Darrio Melton

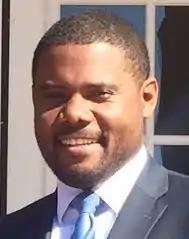
Melton in 2016.

Darrio Melton is an American politician who served as the Mayor of Selma from 2016 to 2020 and served in the Alabama House of Representatives from the 67th district from 2010 to 2016.